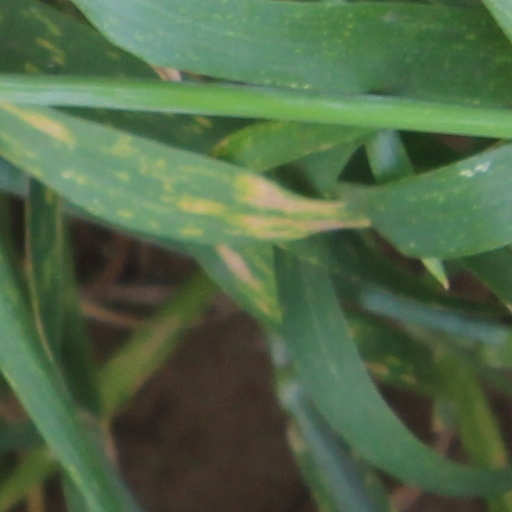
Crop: wheat